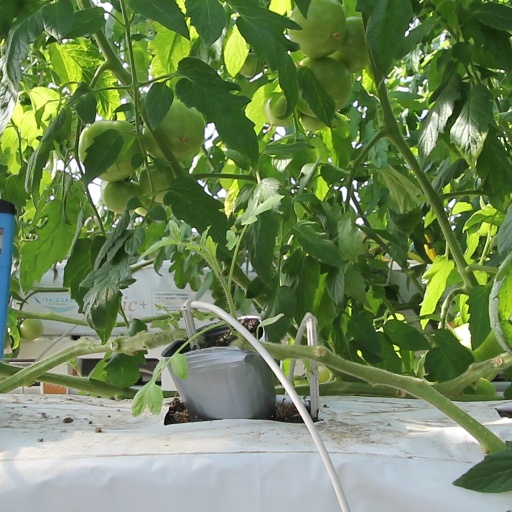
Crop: tomato